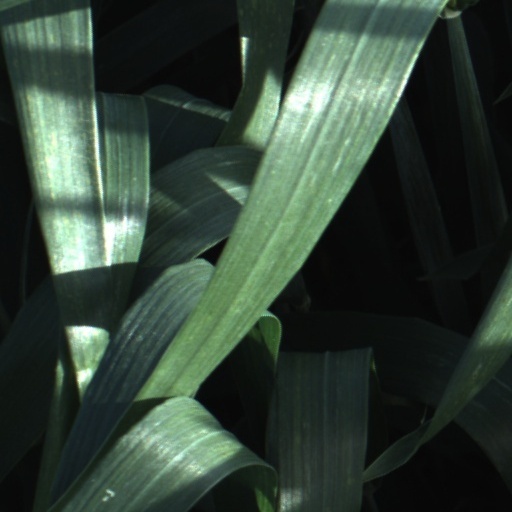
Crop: wheat